Súper Sábado Sensacional

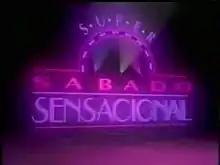
The logo used when Daniel Sarcos took over as host in 1997. A 2-dimensional version was used during Correa's final season, and for a brief period during Sarcos's tenure.

Daniel Sarcos's youthful energy caught the eye of Gilberto Correa, who at the time saw his own inevitable retire that same year. Sarcos started in 1996 by covering the "Mega Match Sensacional" segment for his first year on the show, while Correa was hosting in the main studio. Sarcos later took over as permanent host during a Feria de San Sebastian edition of the show, which took place on January 18, 1997. Shortly after, the stage received a huge makeover. One of the best known segments on the show was "La Guerra De Los Sexos", introduced in 2000, later becoming its own show in early 2009. The talent show segment, "El Precipicio Reforzado" was added in 2006, featuring a jury of three people dressed like Juan Gabriel (played by El Moreno Michael), El Chacal (from "Sabado Gigante"), Alejandro Corona (later dropped in 2007), Doña Gumersinda, Don Francisco, etc. This segment was renamed "El Precipicio Disparatado" in 2011. They have many other new segments covering many slots of the show's duration, generating criticism amongst its viewers. Despite this, "Súper Sábado Sensacional" still goes strong over 40 years on air, maintaining its place as one of the longest running variety shows in Latin America.